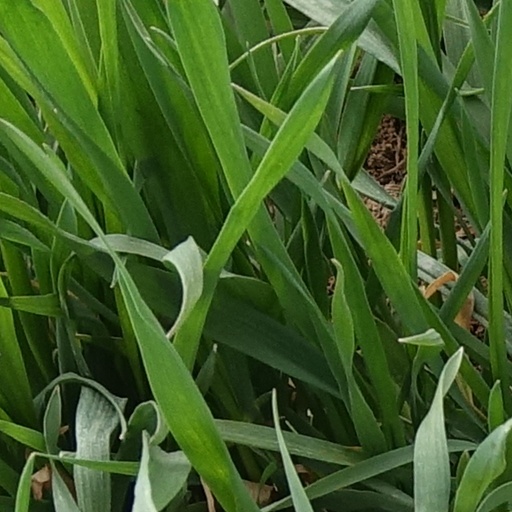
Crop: wheat